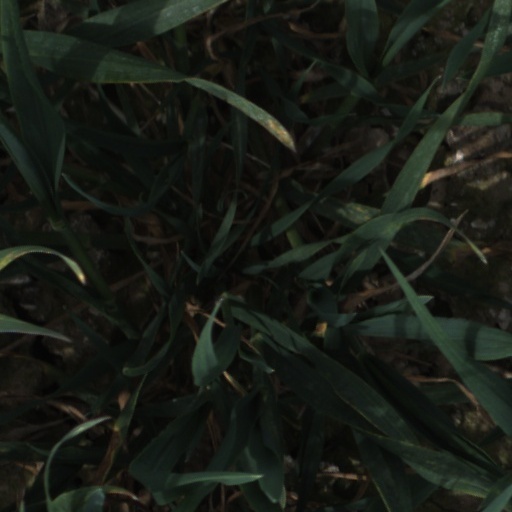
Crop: wheat